Joseph Salzmann

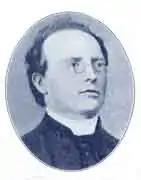
Josef Salzmann, Austrian-American priest and missionary.

Joseph Salzmann (August 17, 1819 – January 17, 1874), one of the best-known Roman Catholic pioneer priests in the Northwest Territory of the United States, was the Austrian founder of several Catholic educational institutions, including the prominent Saint Francis de Sales Seminary (St. Francis, Wisconsin) known as the "Salesianum."